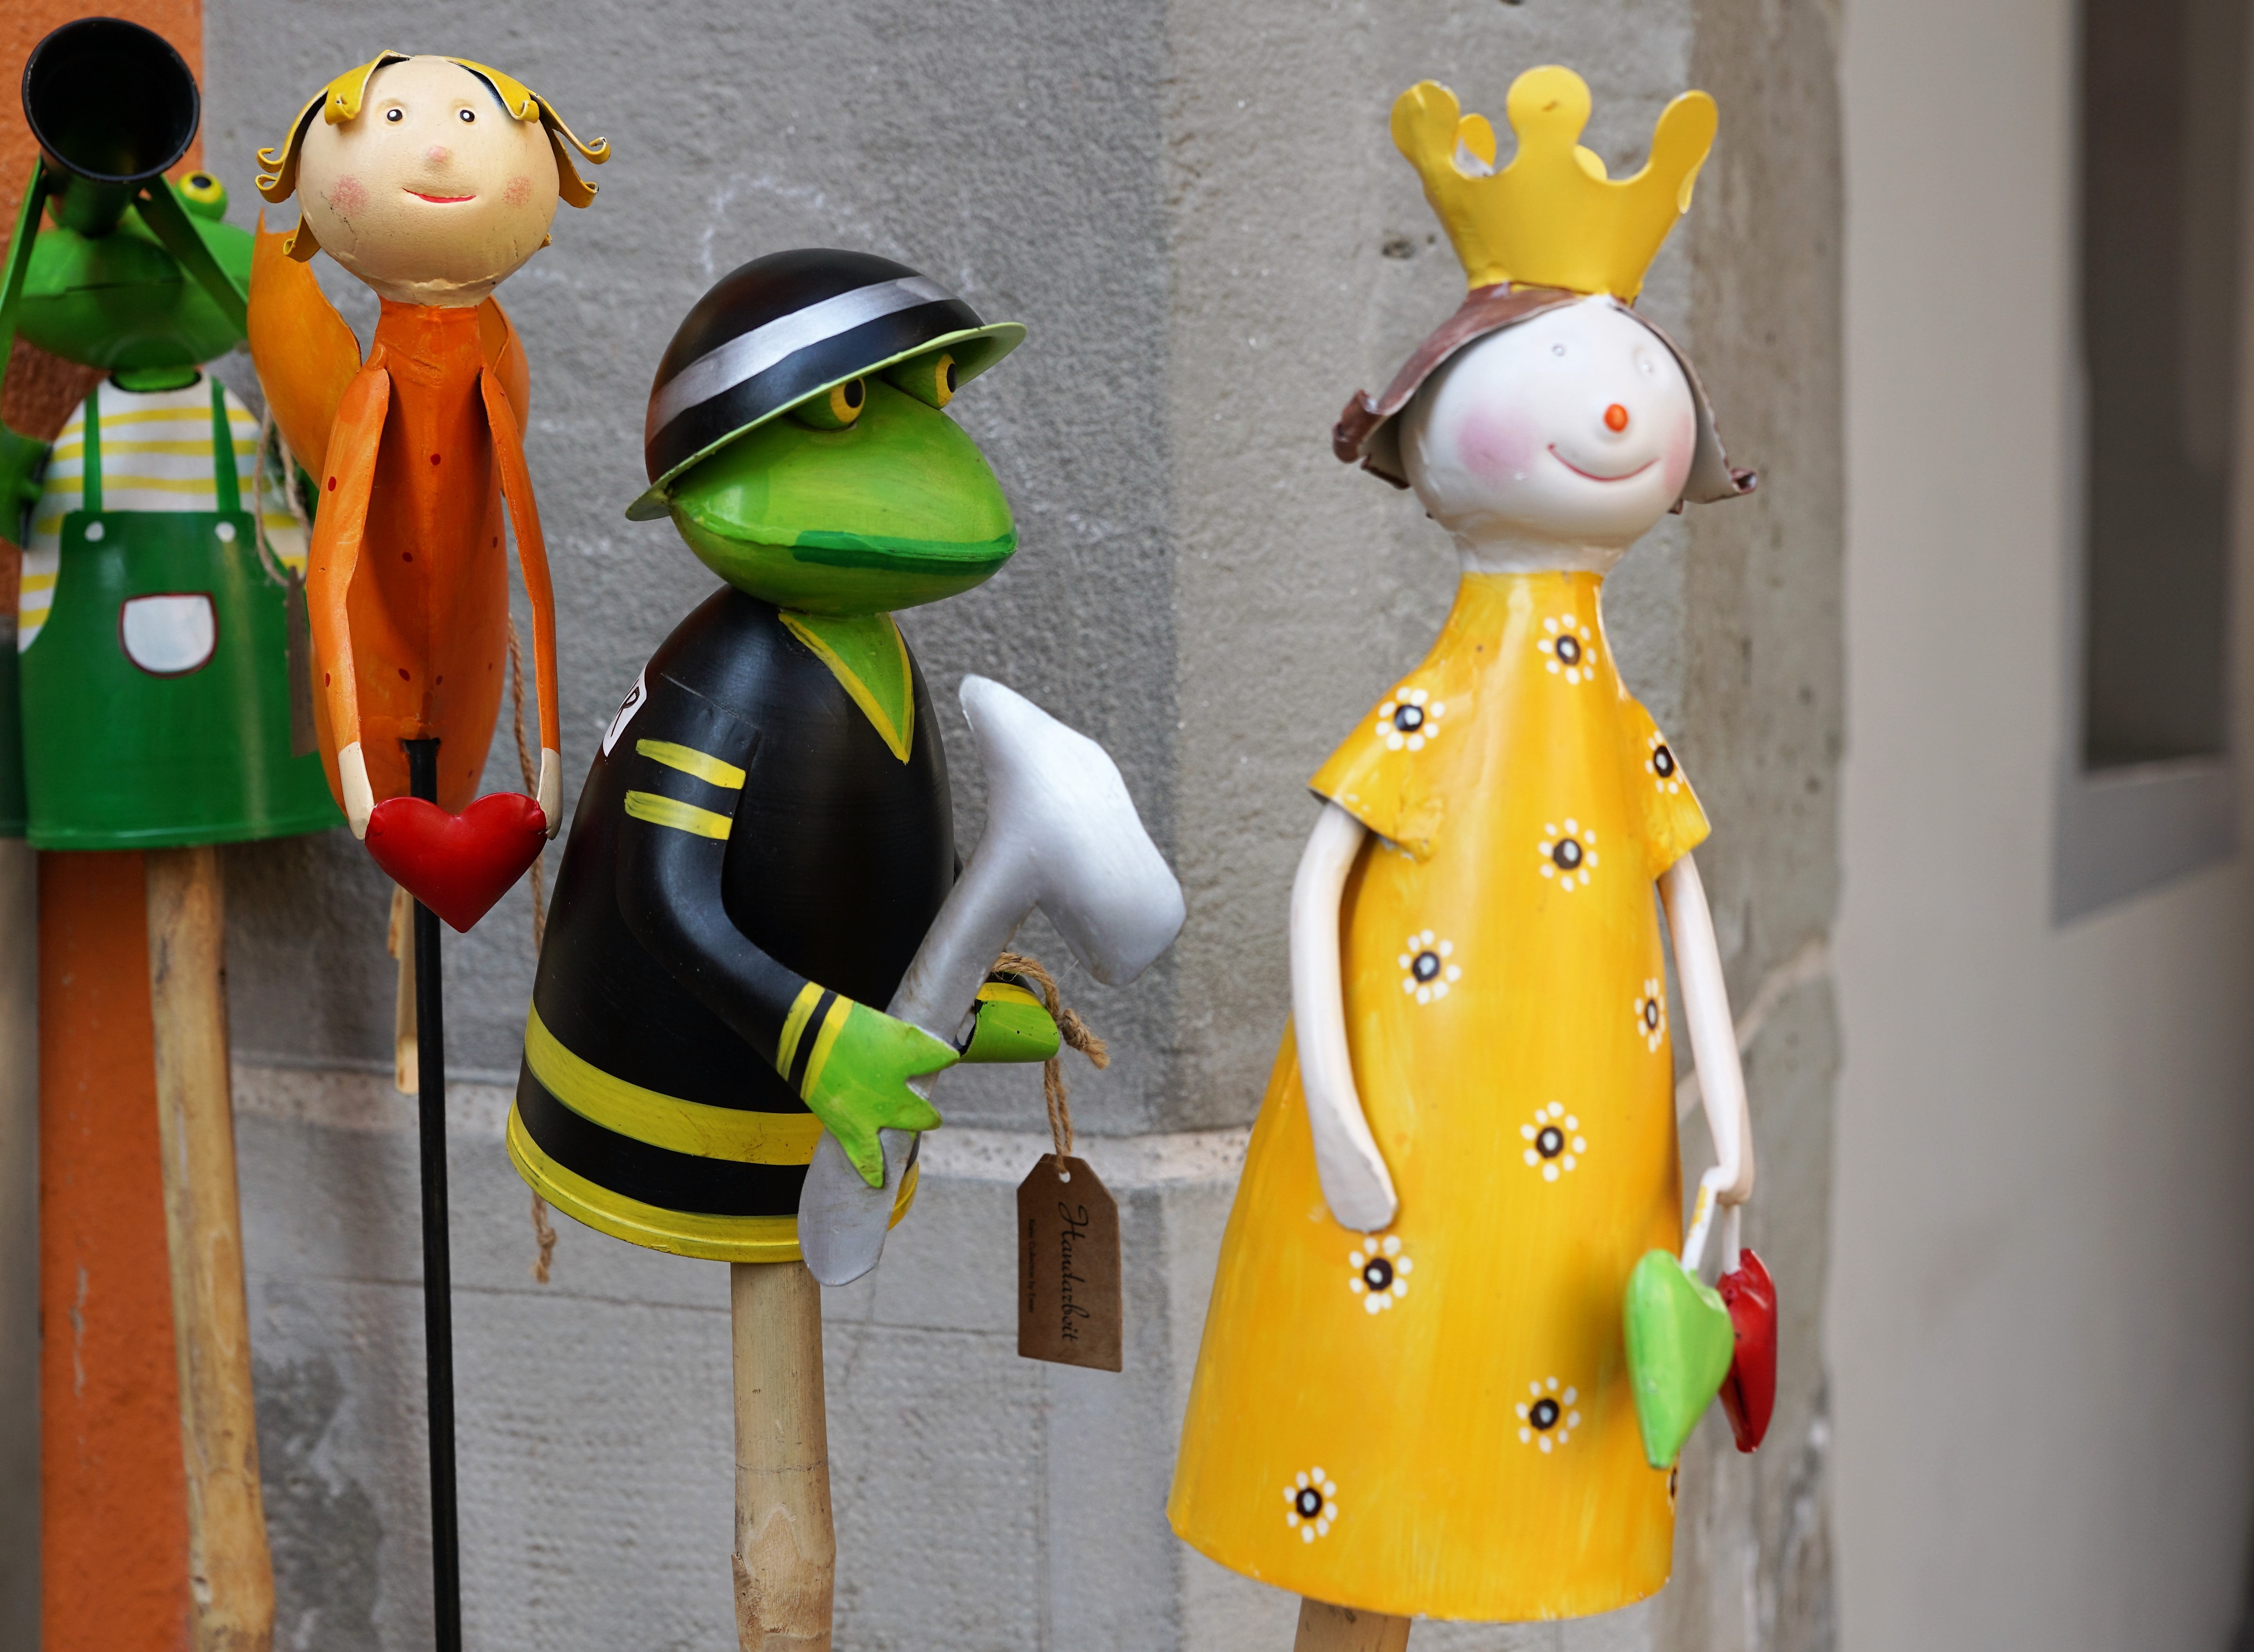
woman, play, animal, hammer, color, clothing, frog, yellow, death, toy, crown, face, dress, theater, stop, princess, figures, mascot, list, plug, acting, fairy tales